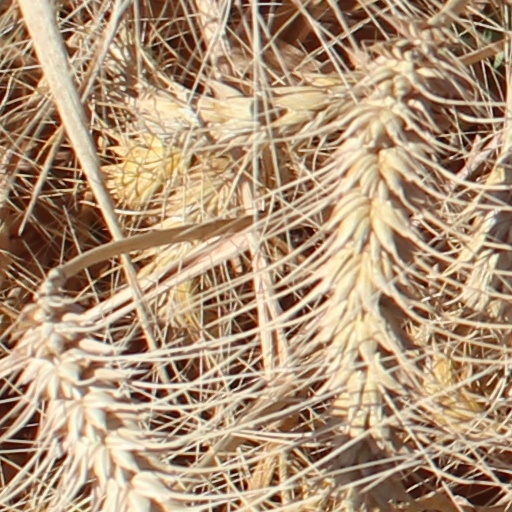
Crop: wheat